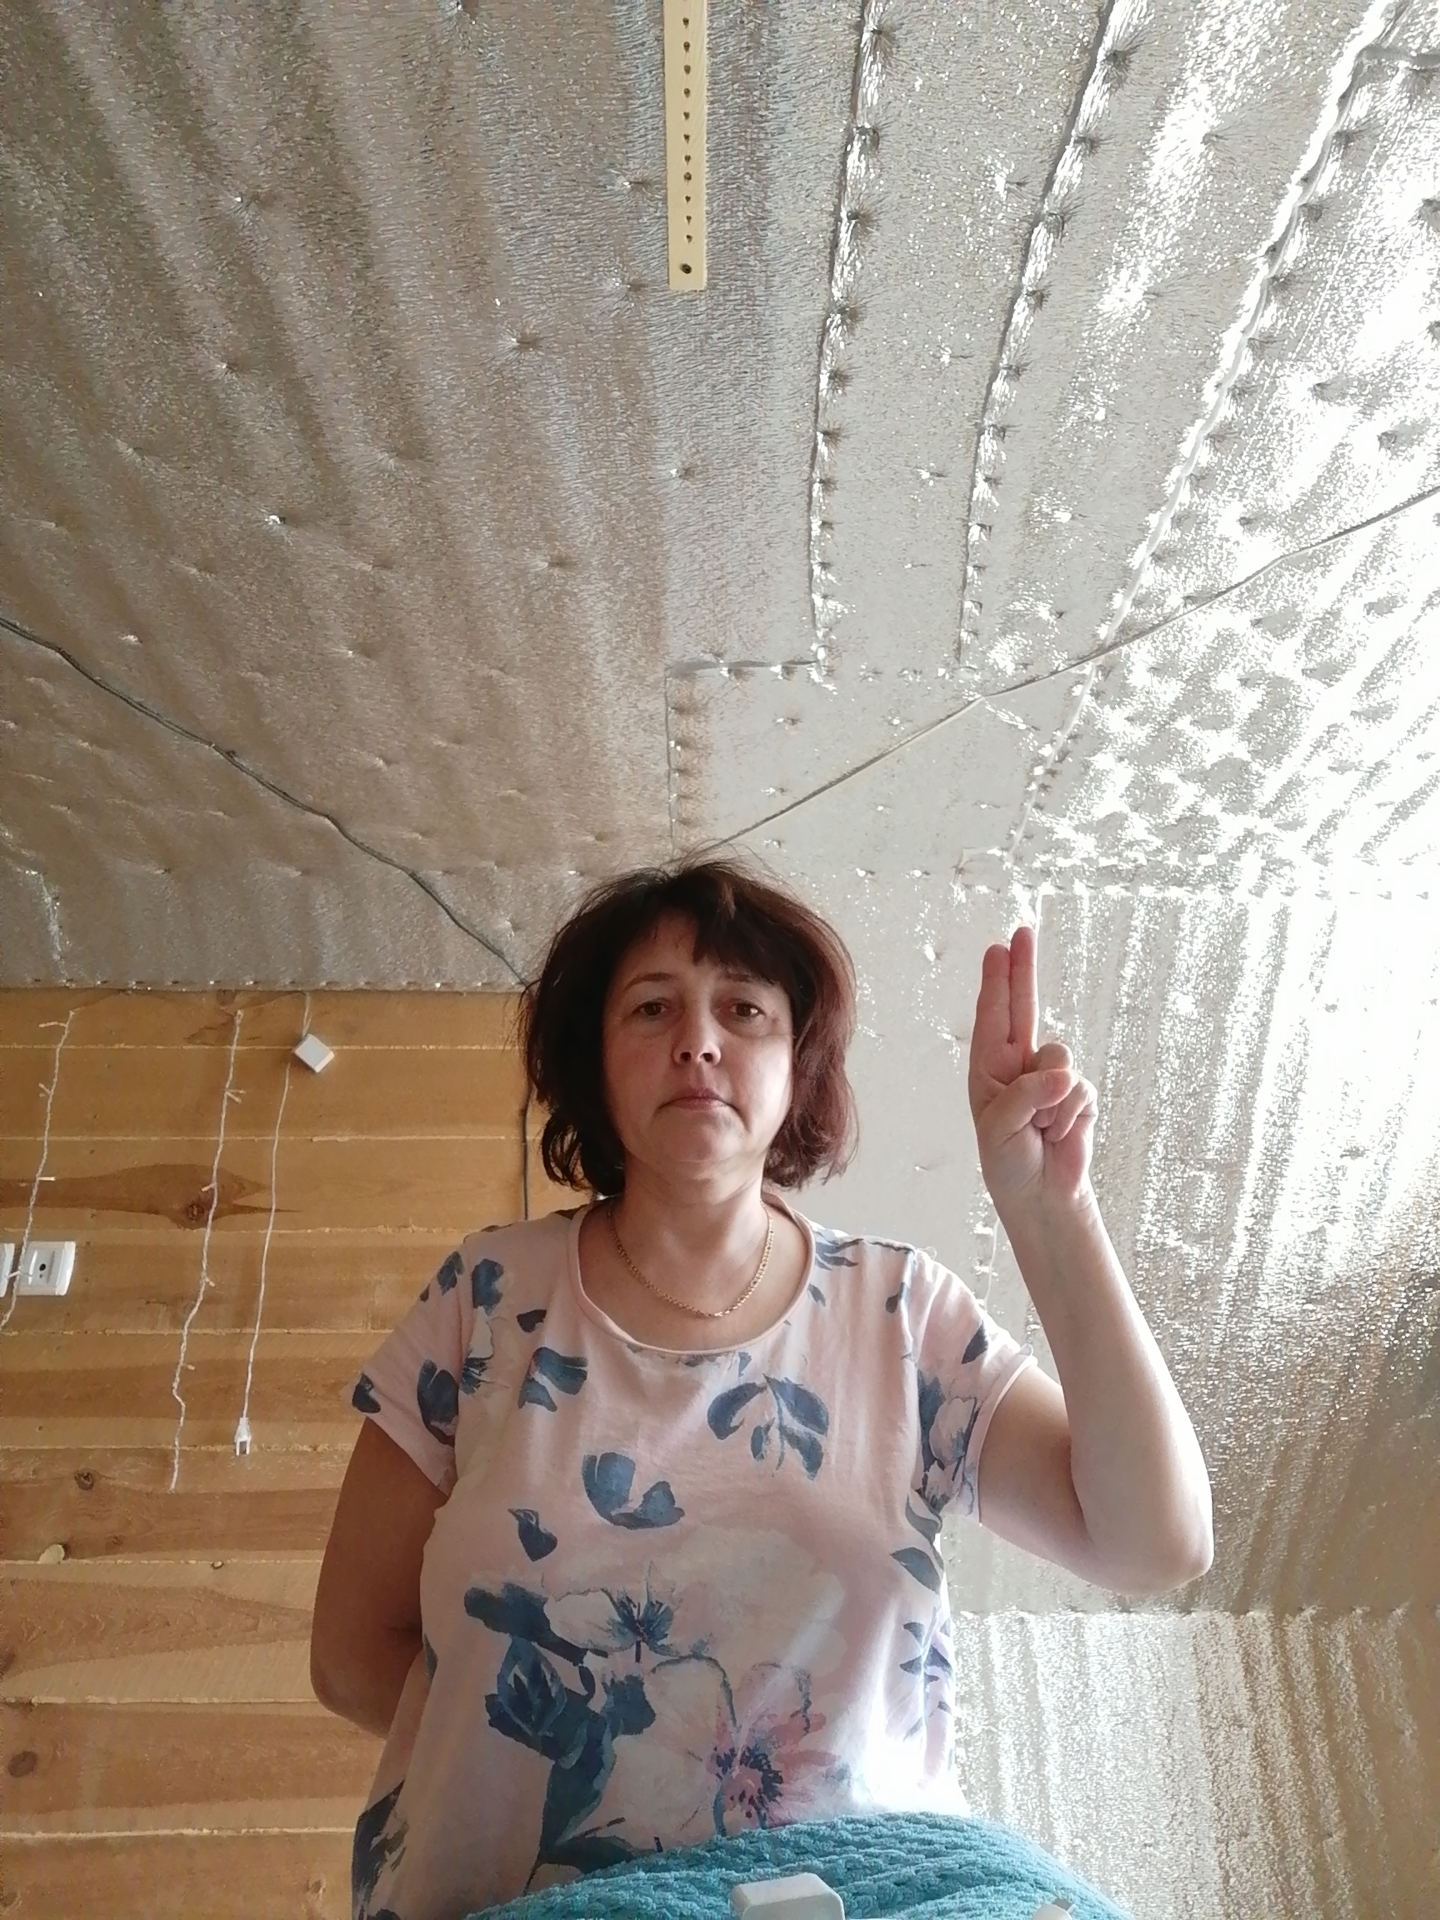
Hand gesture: two_up